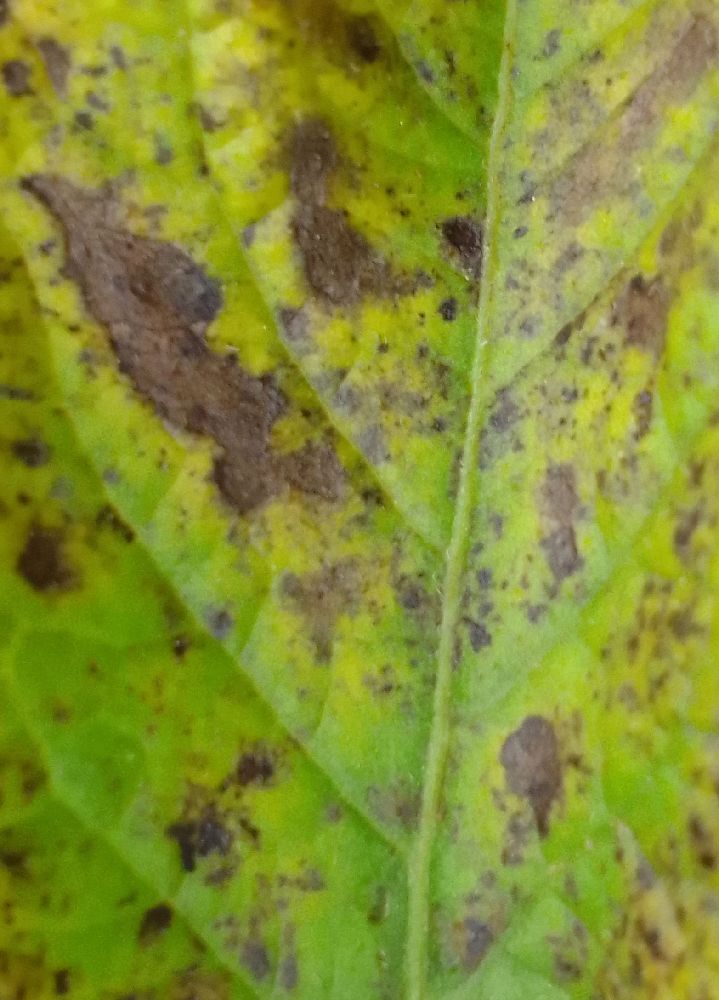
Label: Early blight